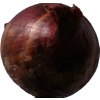
Label: red_onion